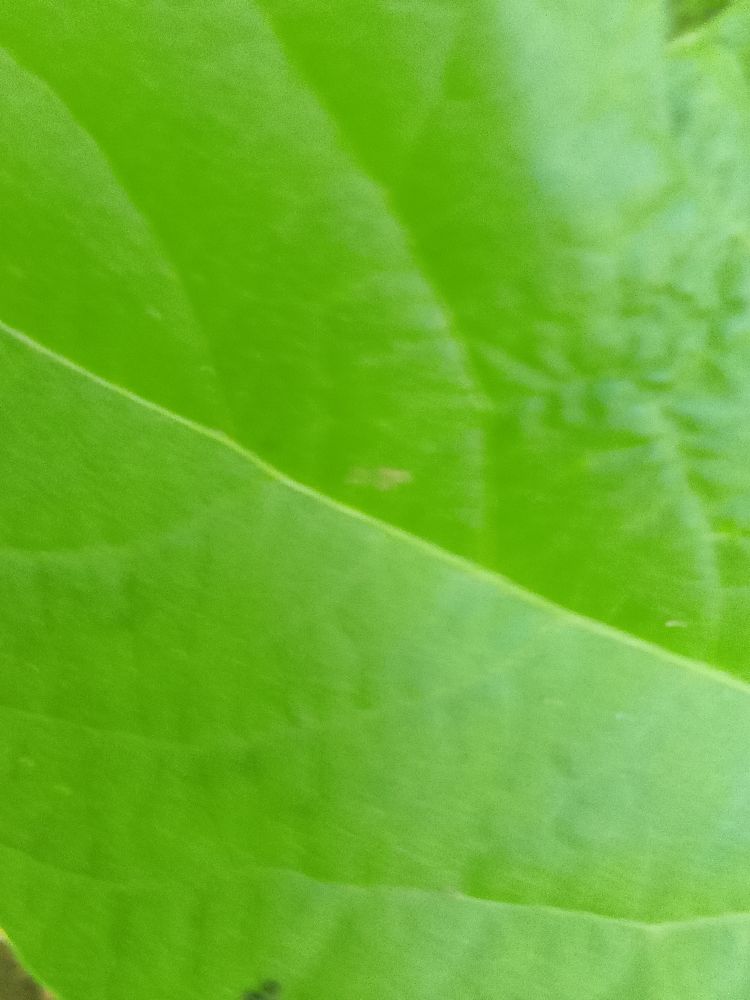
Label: healthy